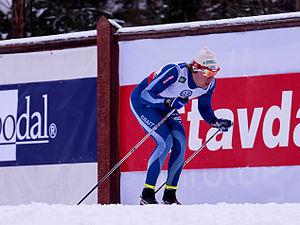
Simon Persson, né le 31 août 1991, est un fondeur suédois.